Ngapyaw baung

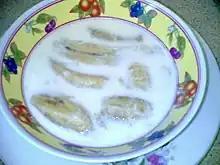
Ngapyaw baung

Ngapyaw baung (also transliterated as Ngapyaw paung) is a traditional Burmese dessert or "mont". The dessert is a pudding cooked using fresh bananas stewed in milk, coconut milk and sugar, then sprinkled with sesame seeds or poppy seeds. It is served most often at ceremonies and other special occasions because it is an easy and quick dessert to make.